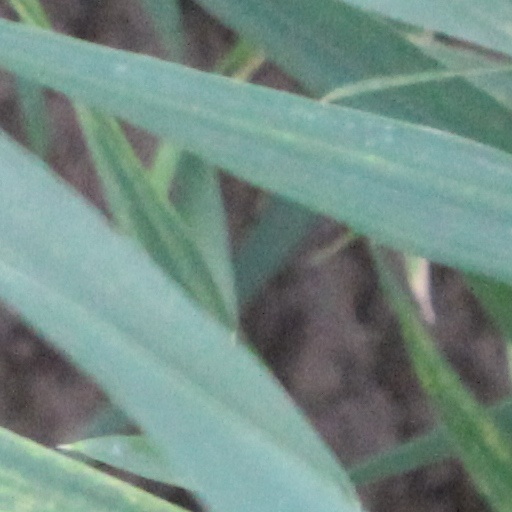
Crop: wheat